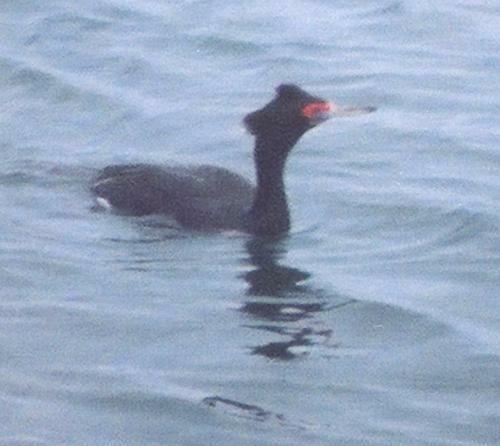
A photo of a red faced cormorant